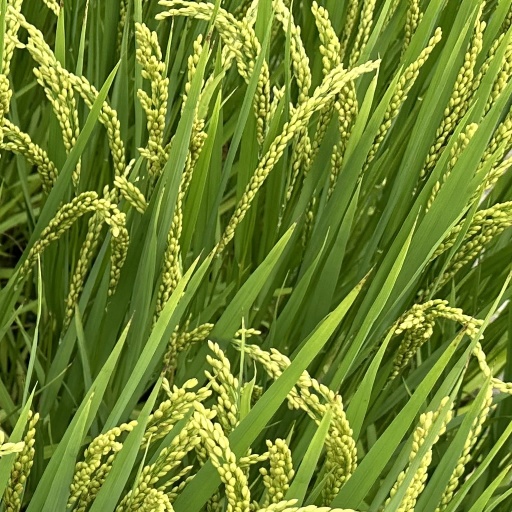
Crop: rice